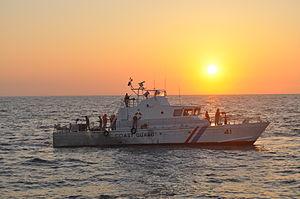
La classe Colombo, ou Ultra Fast Attack Craft est une classe de patrouilleurs ultra-rapides srilankais destinée à une variété de missions navales, de missions de patrouille côtière en mer à la guerre littorale à grande vitesse et à haute manœuvre.
La Garde côtière du Sri Lanka est un département non ministériel du gouvernement srilankais chargé des fonctions de garde-côtes dans les eaux territoriales du Sri Lanka. Il relève de la compétence du Ministère de la défense et est composé de personnel civil. L'actuel directeur général du SLCG est le contre-amiral Samantha Wimalathunga.